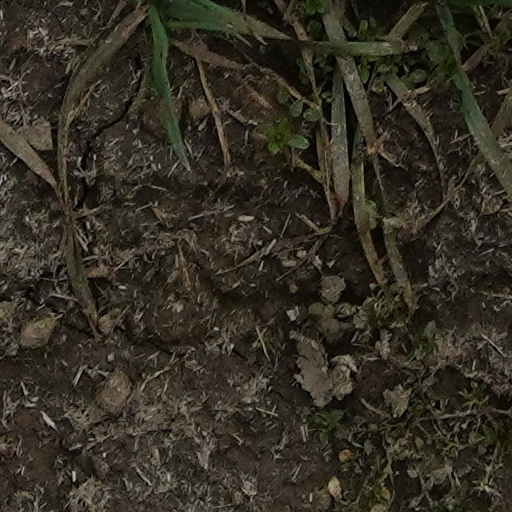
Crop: wheat